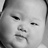
Emotion: surprise